R. Timothy Ziemer

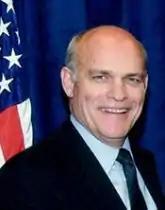
Ziemer in 2018

Retiring from the Navy after 30 years, he became vice president of the Arlington Institute, a think tank specializing in futures studies. He then became the executive director of World Relief, a global evangelical Christian humanitarian organization focusing on disaster relief, maternal and child health, and HIV/AIDS programs.